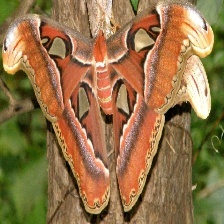
Species: ATLAS MOTH